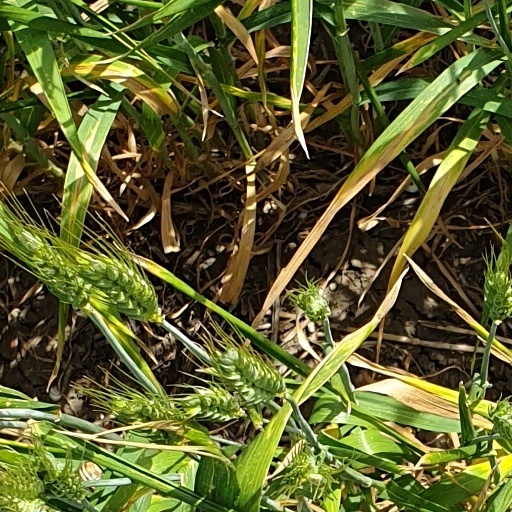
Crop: wheat